Dispatch (sternwheeler)

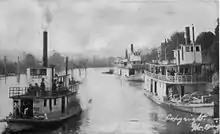
"Echo" (left), "Liberty" (right), and "Dispatch" (center-right) at Coquille circa 1910

In 1903, "Dispatch" became one of a number of steamboats competing for freight and, especially, passenger business on the Coquille River. Three boats, "Dispatch", "Liberty", and "Reta" were then leaving Bandon each morning. "Favorite" left Coquille City in the morning for Bandon and returned to Coquille City in the evening. It was anticipated that "Antelope", once fishing season ended, would be put on the Bandon-Coquille City run, making a total of five steamers daily operating on the route. "Reta" carried the mail so as to allow "Dispatch" to make better time.